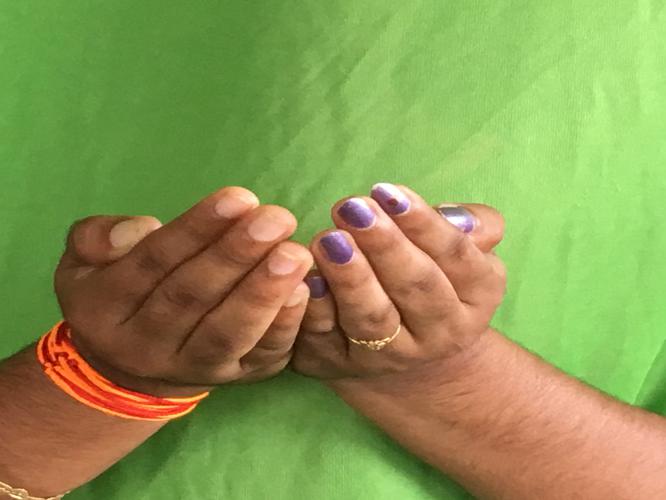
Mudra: Pushpaputa
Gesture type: double_hand